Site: brandenburg
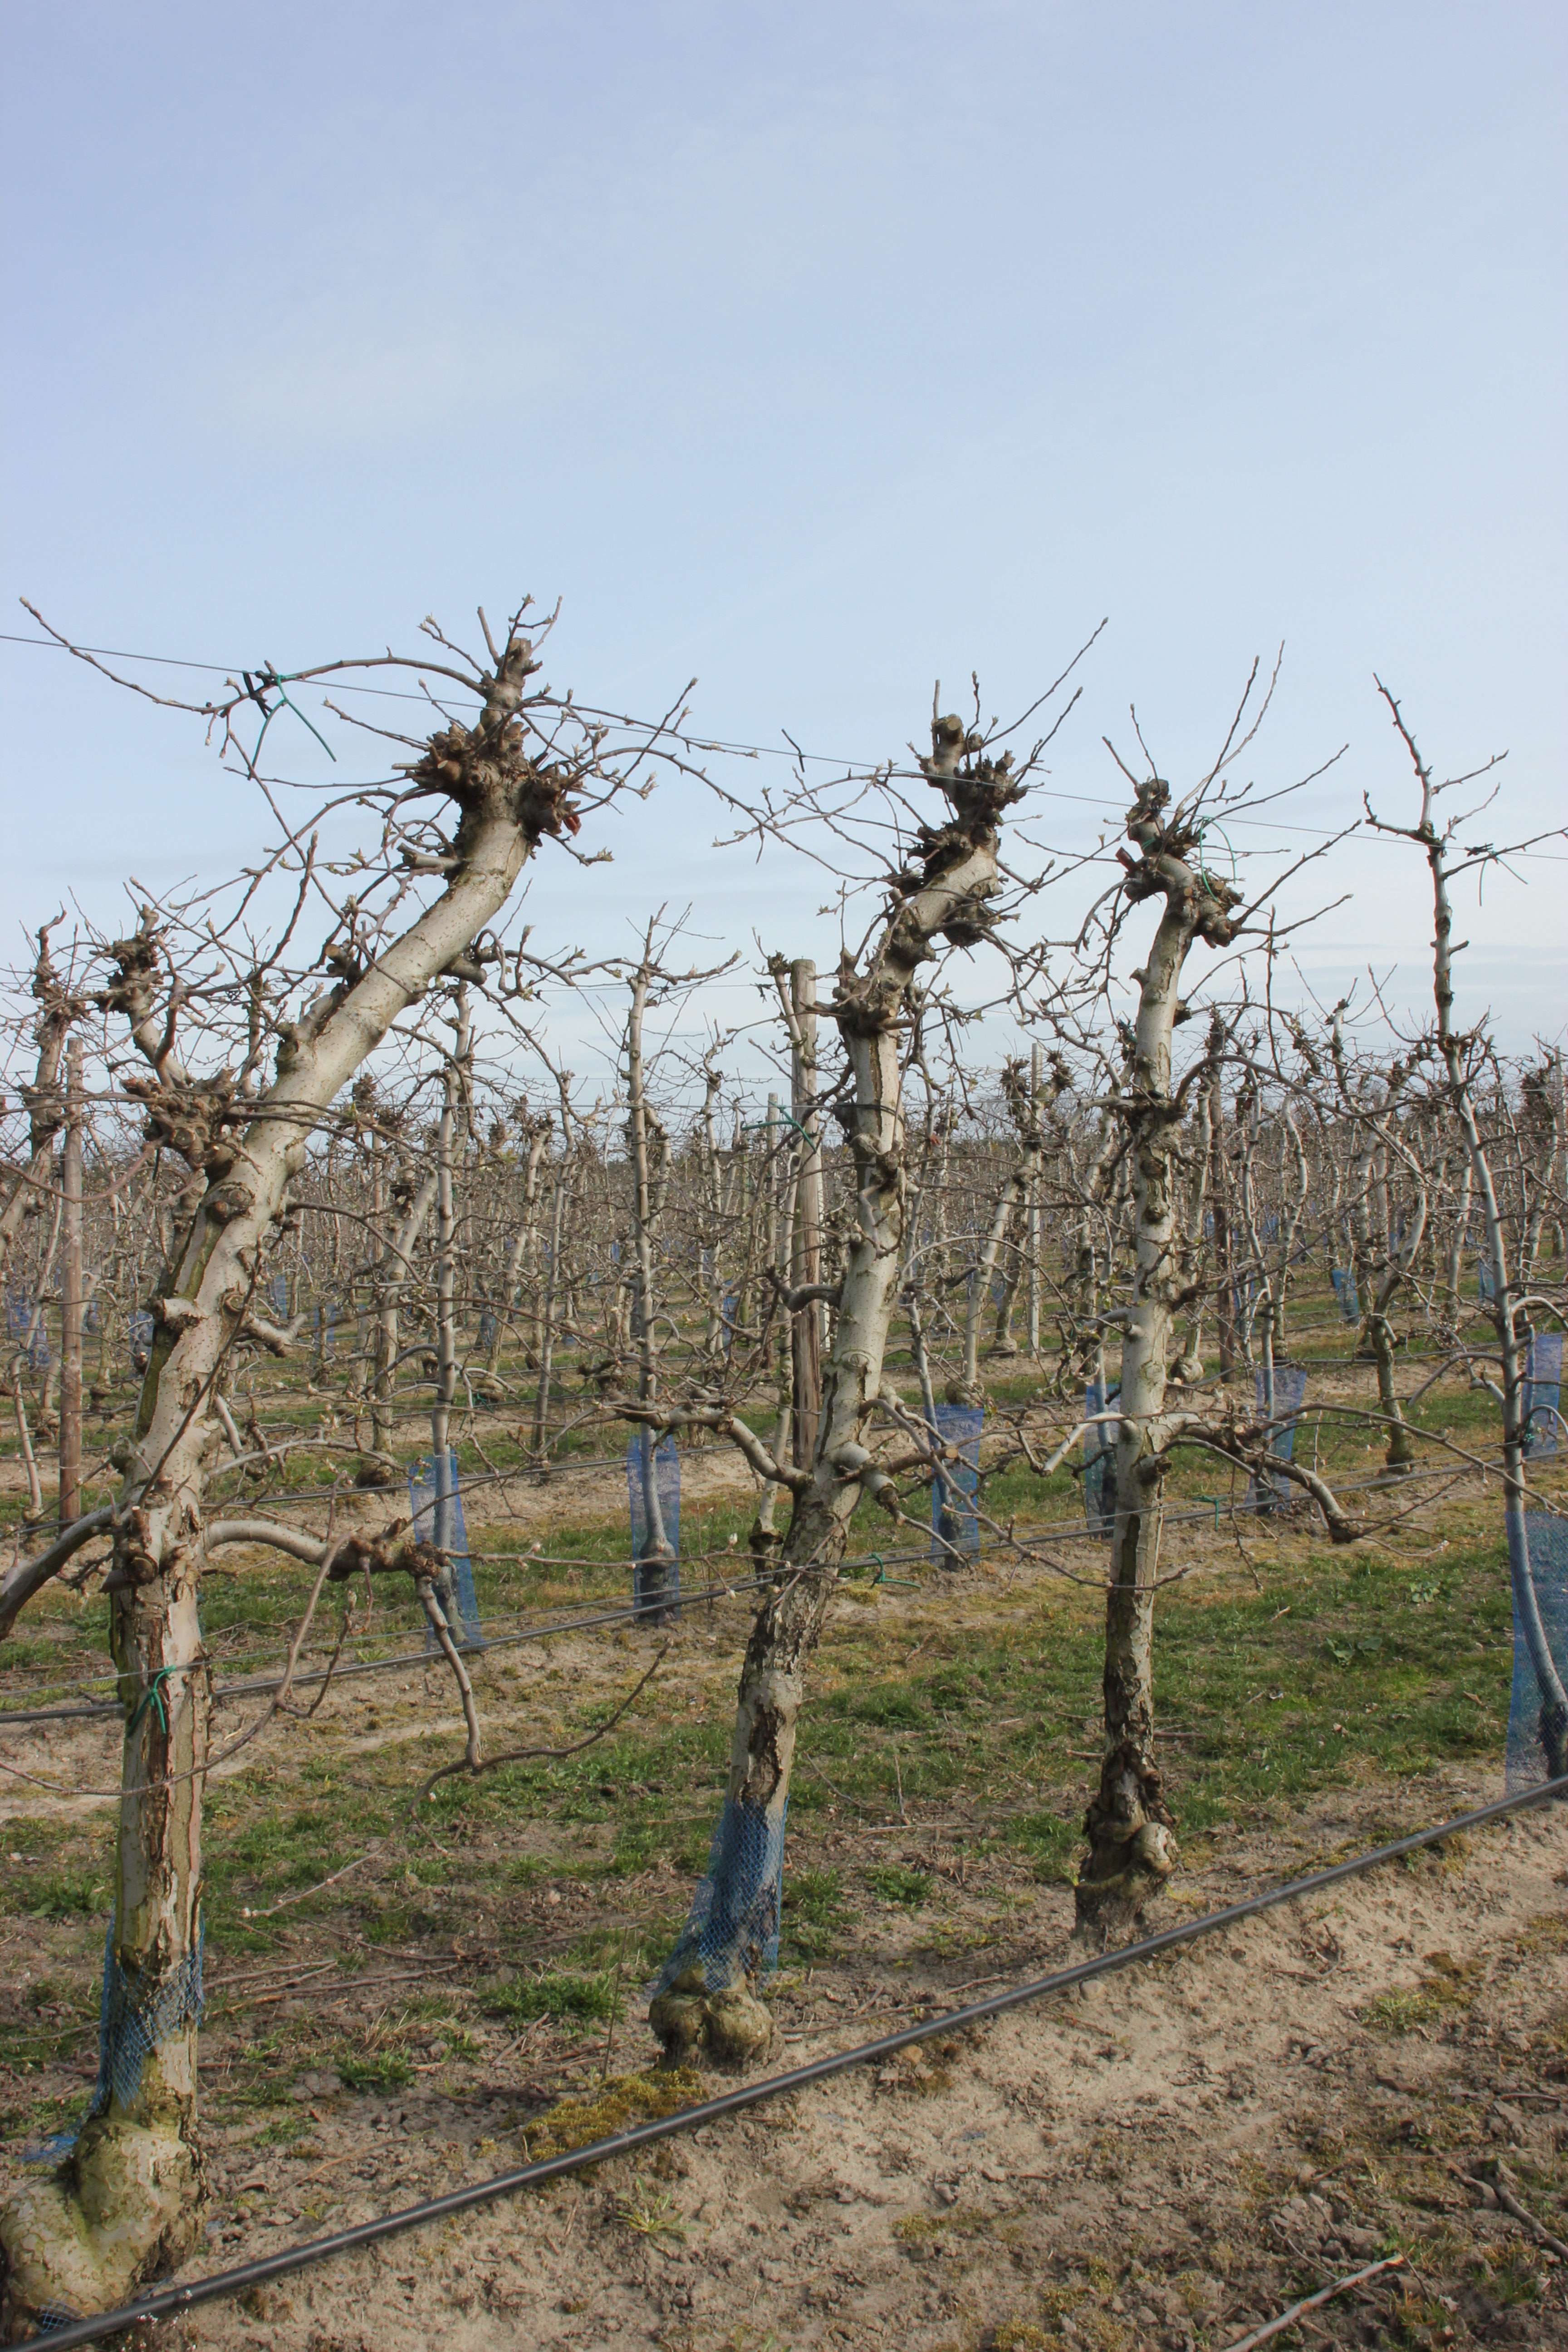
Growth stage (BBCH 54): Inflorescence emergence